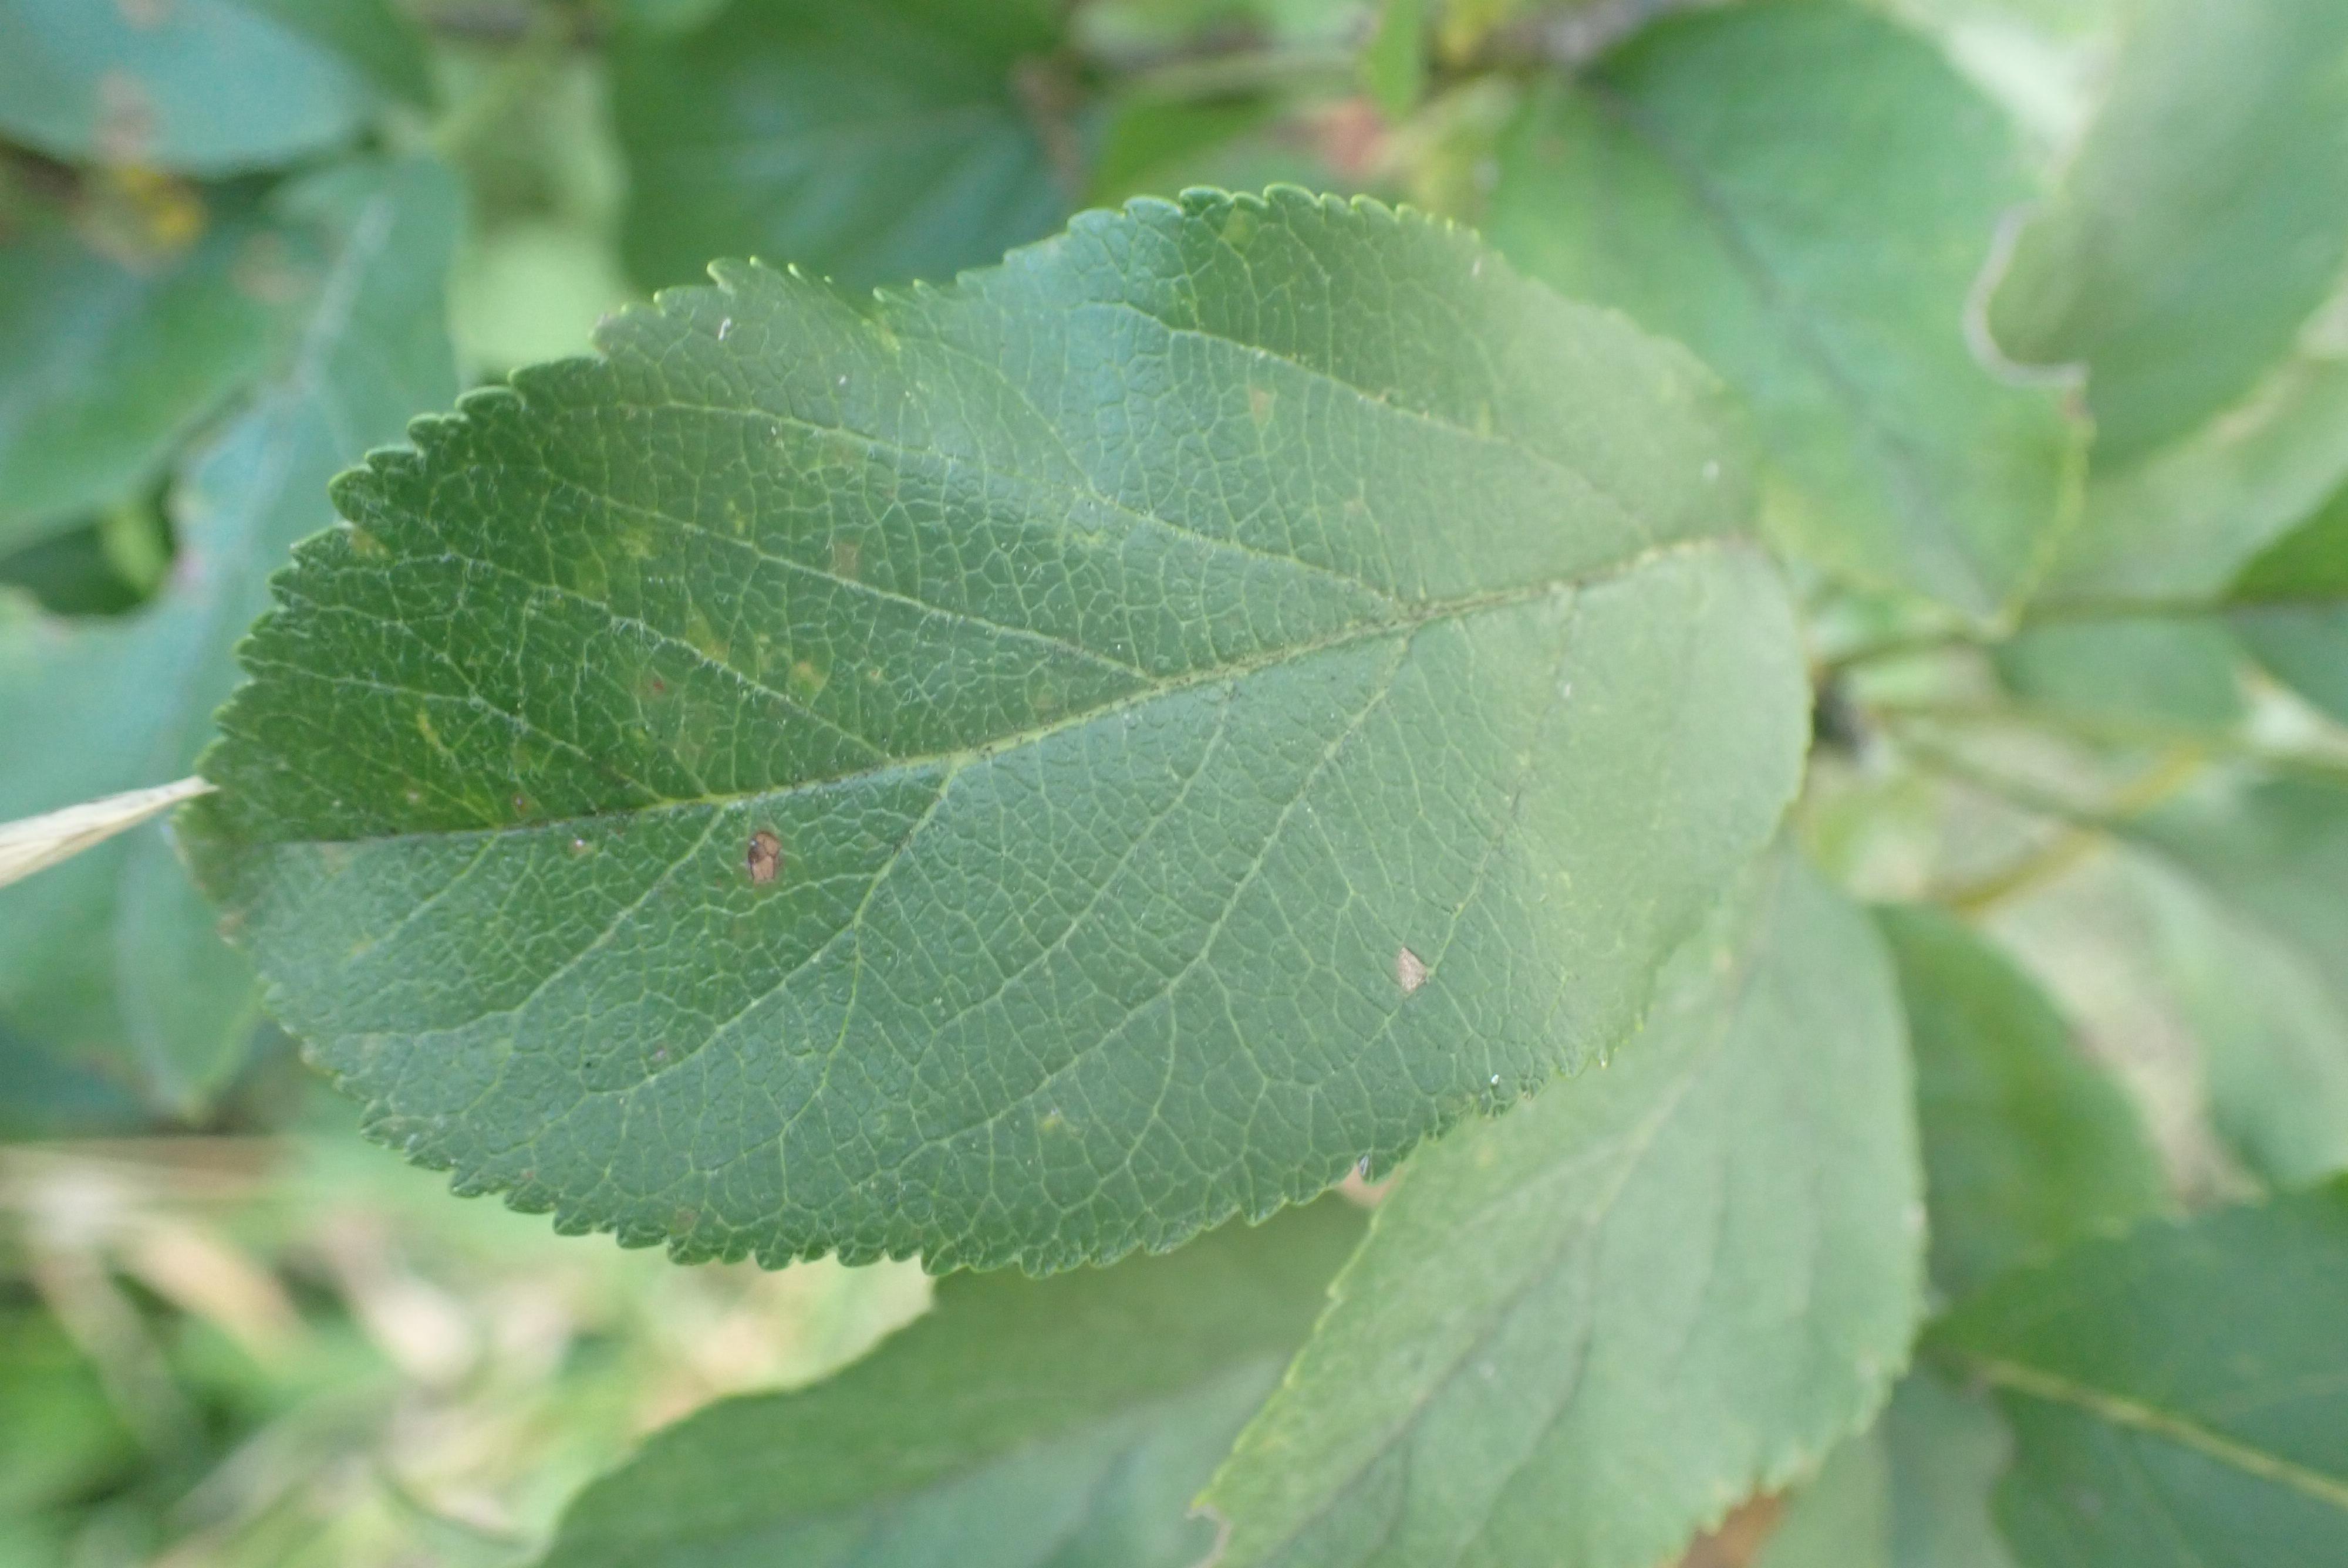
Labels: scab, frog_eye_leaf_spot